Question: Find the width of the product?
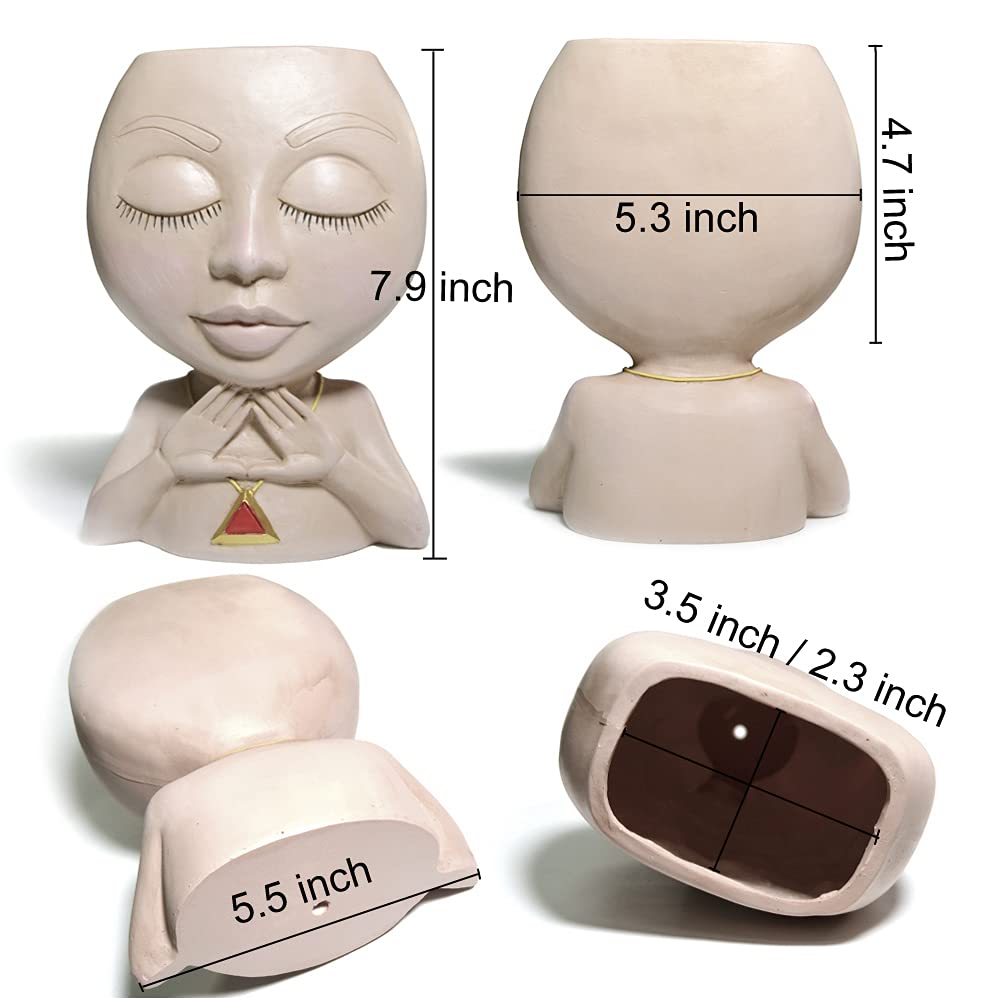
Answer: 3.5 inch